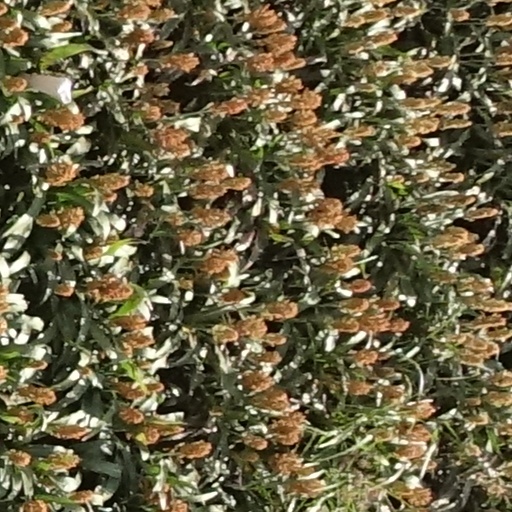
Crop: sorghum